Tver

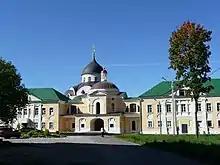
The Monastery of Christ's Nativity

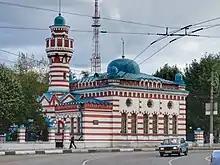
Tver mosque

Tver has four functioning Russian Orthodox cathedrals, fifteen Orthodox churches, a Mormon chapel, a Catholic church, a mosque, and a synagogue.